Itri

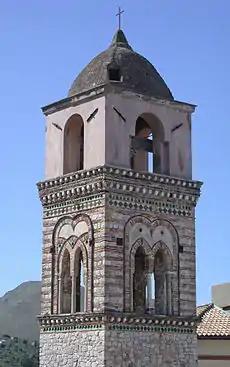
The bell tower of the destroyed church of Santa Maria Maggiore.

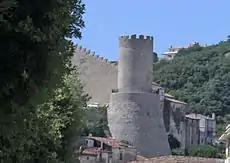
The Crocodile Tower.

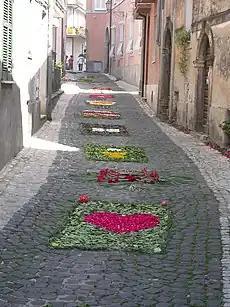
"Infiorata" on Via Della Repubblica.

The "Madonna della Civita" is the patron saint of the town; her feast is celebrated on July 21.